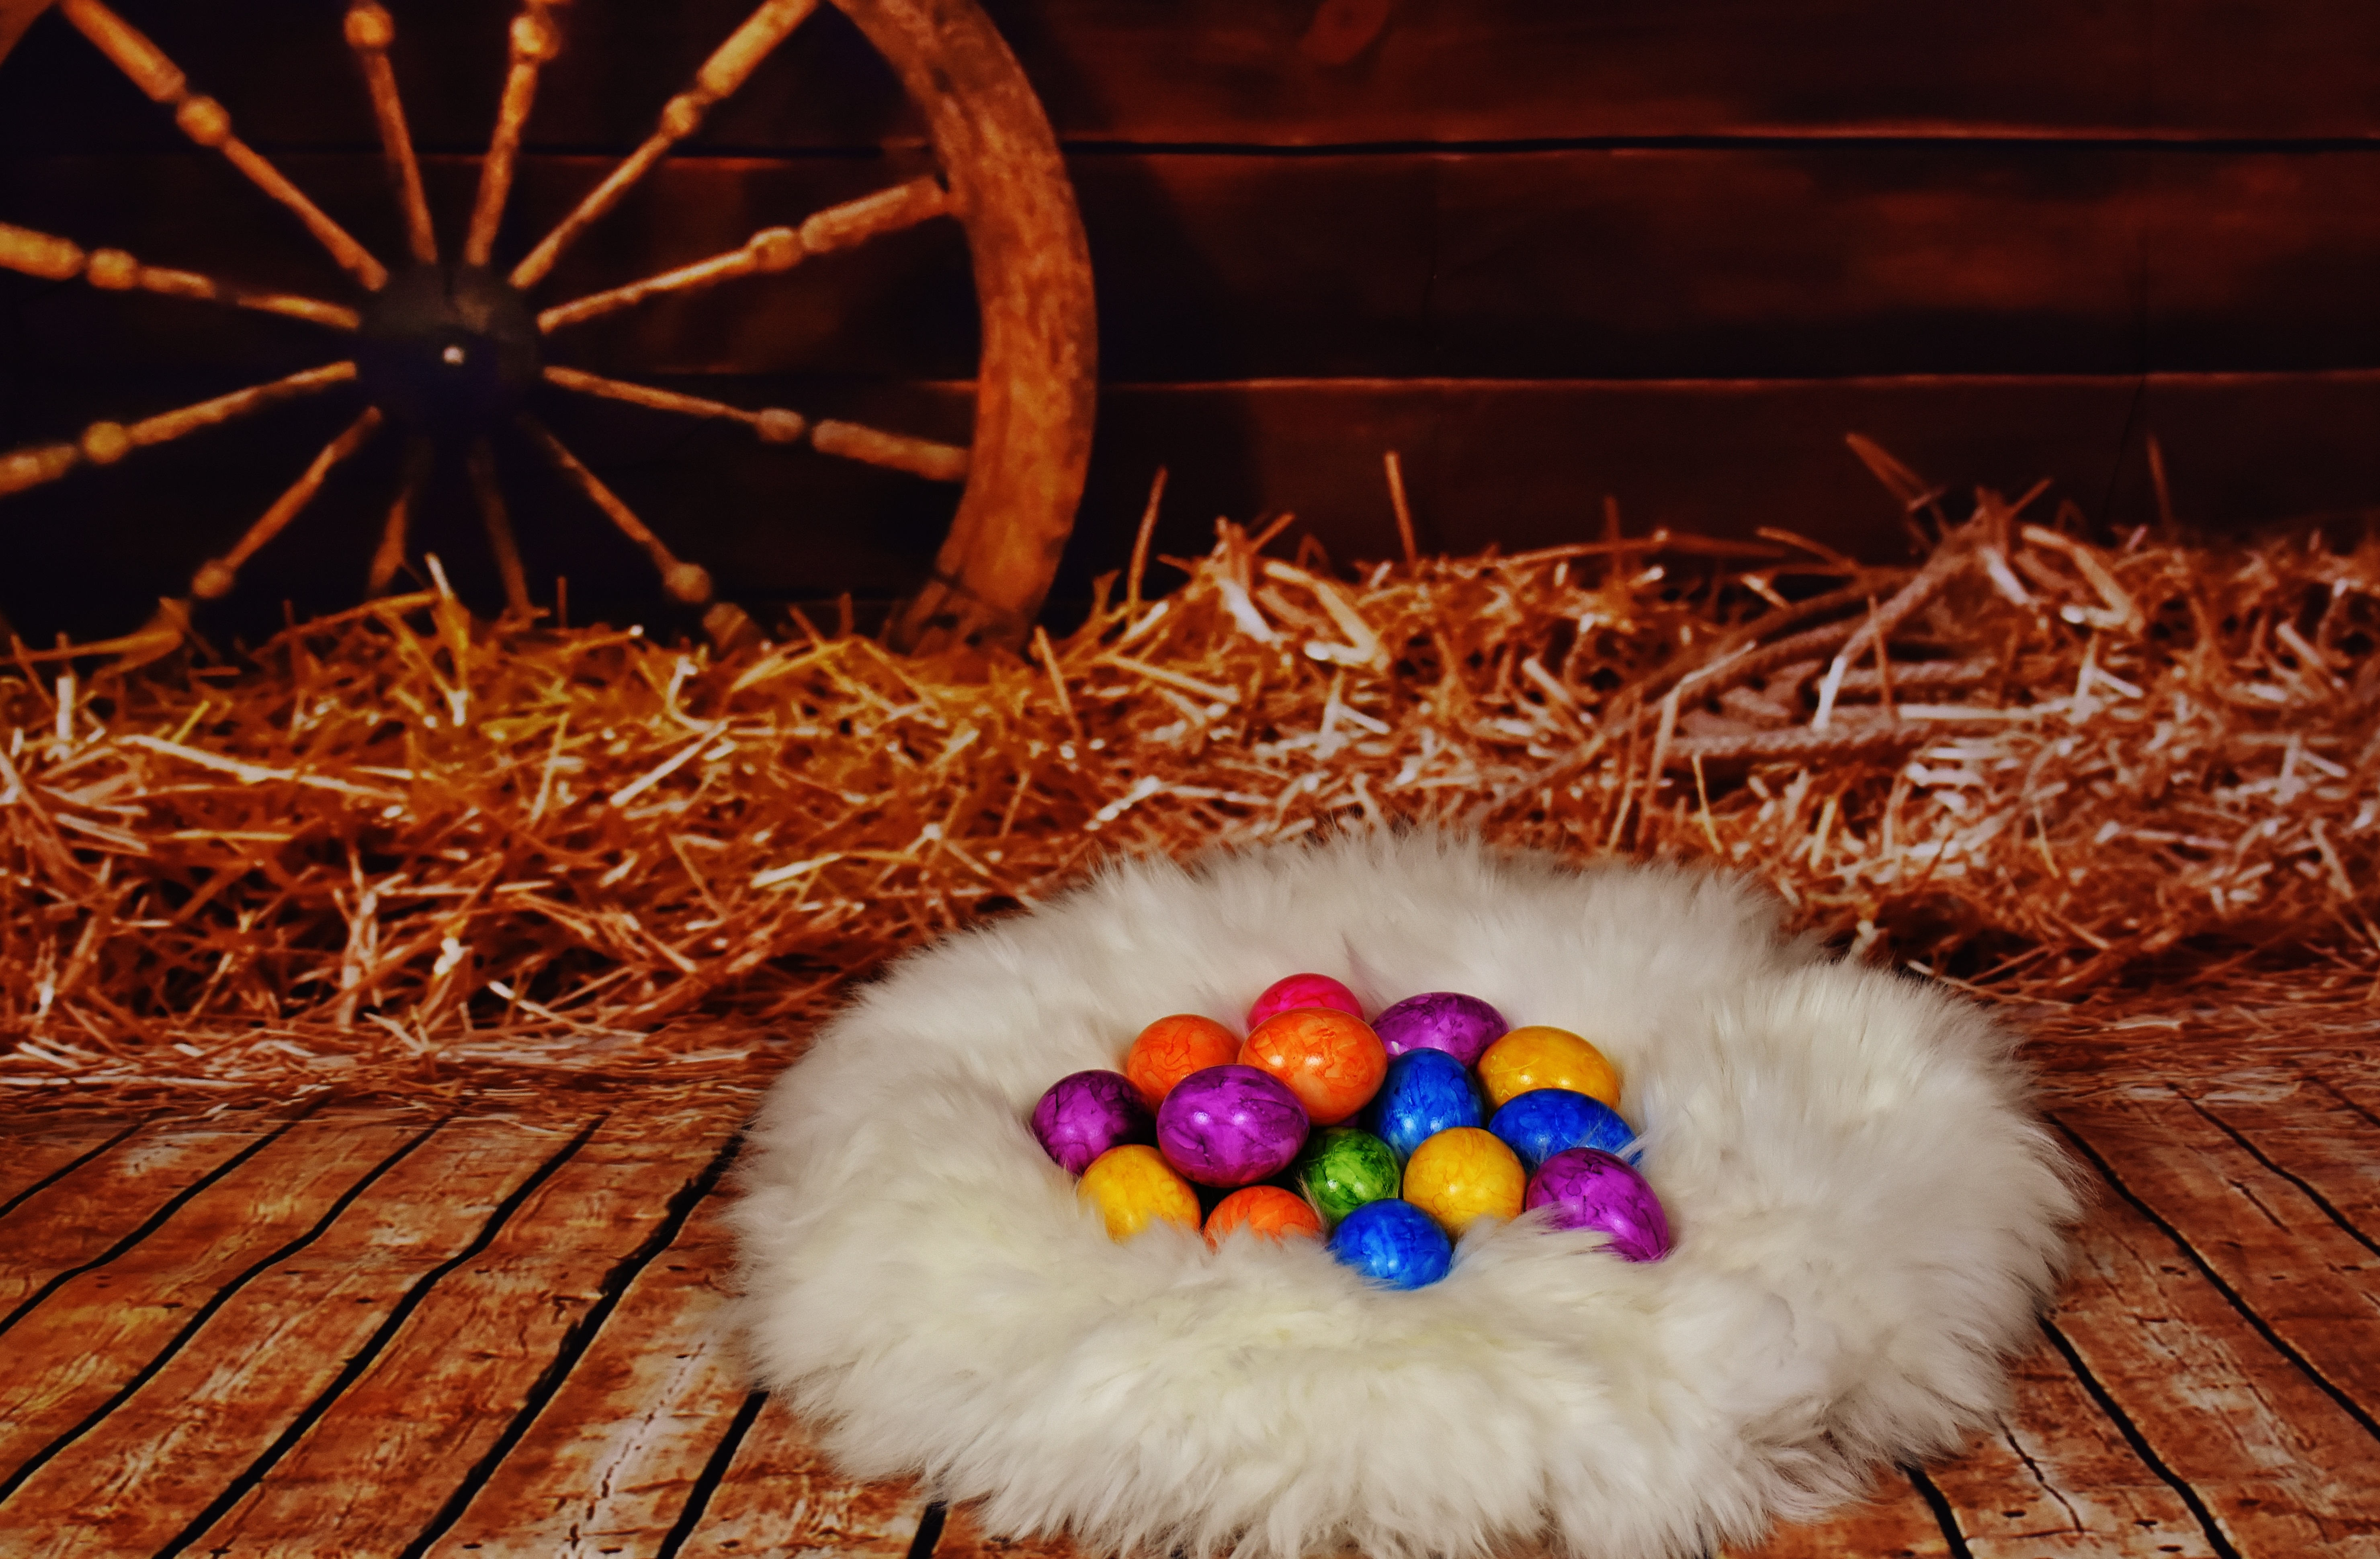
flower, color, autumn, egg, christmas decoration, art, easter, greeting card, easter eggs, macro photography, happy easter, colorful eggs, easter nest, easter greeting